Franciscus Kuijpers

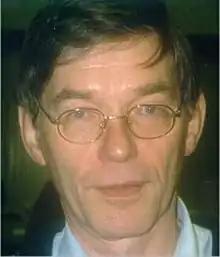

Franciscus Antonius Kuijpers (27 February 1941 – 25 May 2024), was a Dutch chess International Master (IM) (1964), Dutch Chess Championship winner (1963) and Chess Olympiad three-times team and individual medalist (1974, 1976).